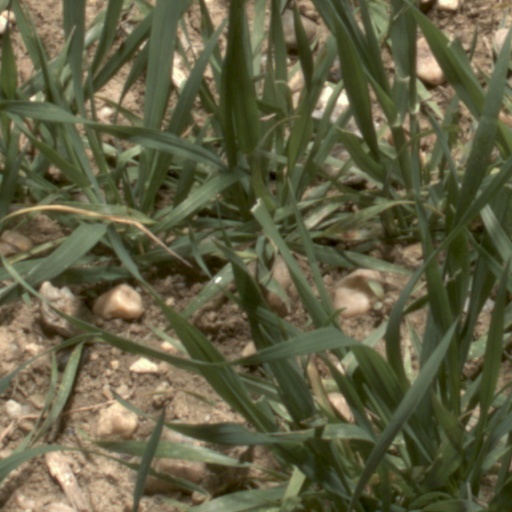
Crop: wheat